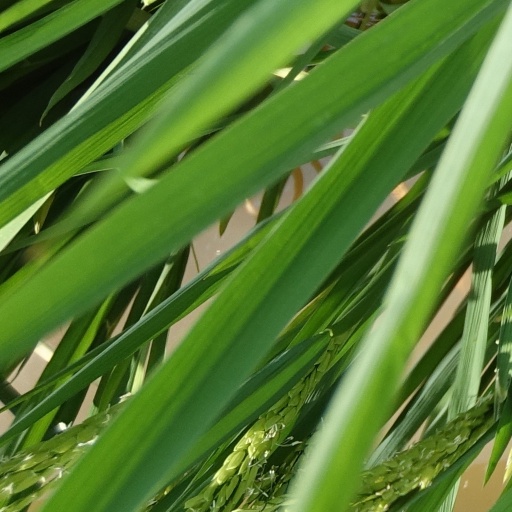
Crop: rice